Springfield race riot of 1908

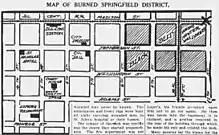
"The McHenry Plaindealer". Map of attacks. Aug 20 1908.

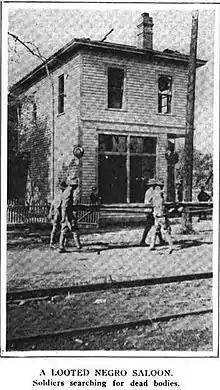
"The Independent"

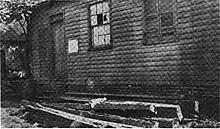
White clothing marking the home as "white-occupied"

Around 10:00pm, the crowd moved to Washington Street, chanting, "Curse the day that Lincoln freed the niggers," "No niggers in Springfield," and "Kill 'em on sight!" They went to the Lyric Picture Show, also owned by Loper, on Spring and Edwards, and destroyed it. They also reportedly attempted to burn down the former home of Abraham Lincoln, but were thwarted by a relative of Lincoln's, Ninian Edwards, who was at the property and was a custodian of the home.